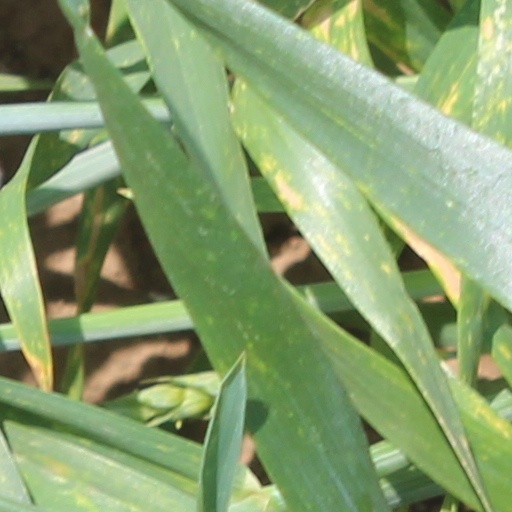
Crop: wheat